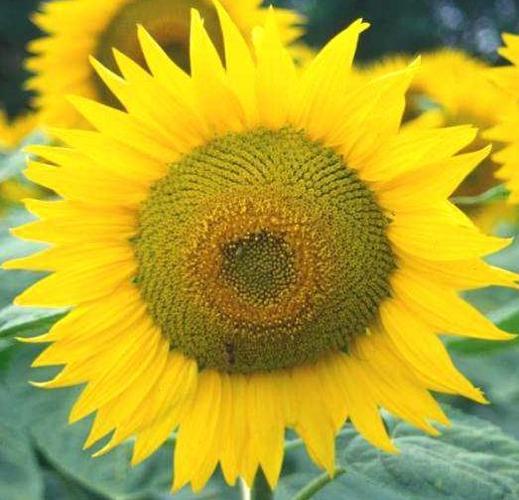
Flower: Sunflower